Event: Hurricane Matthew
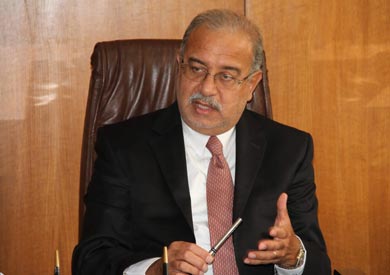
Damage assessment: no_damage